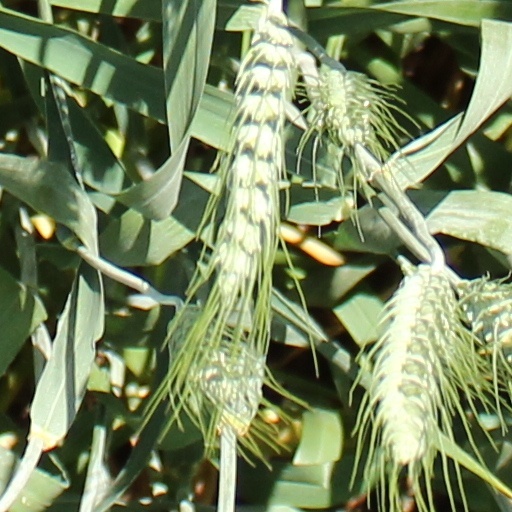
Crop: wheat